Opel Kadett B

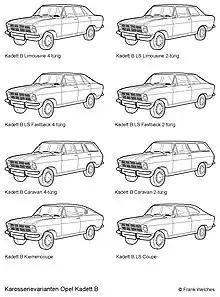
Opel Kadett B body options

Opel had built a reputation for providing stylish cars, and the simple well balanced proportions of the recently introduced Opel Rekord Series A had continued the tradition. The unapologetic slab-sided functionalism of the Kadett B disappointed some commentators. However, customers were not deterred, possibly because the simple car body enabled the car to provide an aggressively priced practical and modern car with far more interior space than the Volkswagen which hitherto had dominated the German small car market without serious challenge for more than a decade.